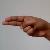
The image shows a hand gesture representing the letter 'H' in Indian Sign Language.